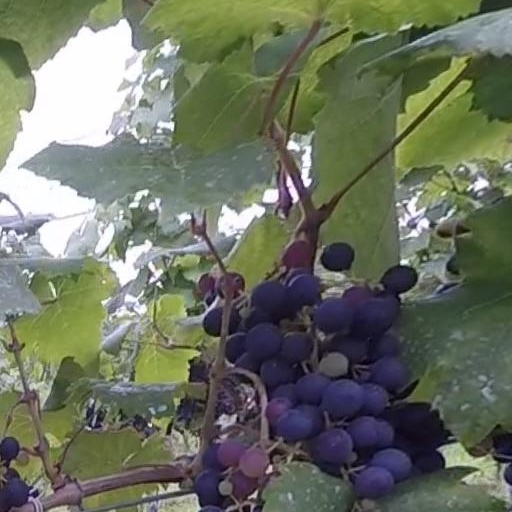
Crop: grape